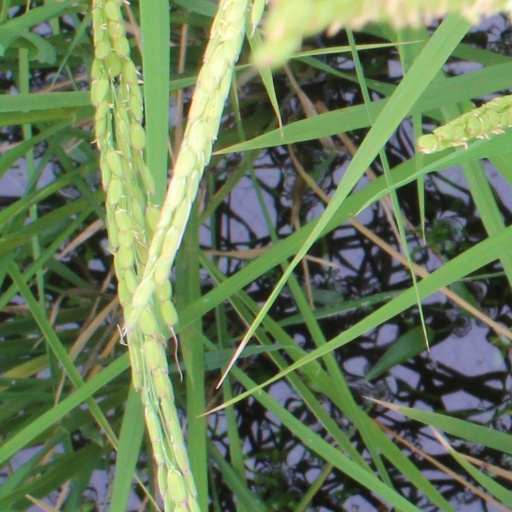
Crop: rice